Hotel Fauchere and Annex

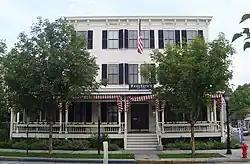
Hotel Fauchere, August 2011

The Hotel Fauchere and Annex is an historic hotel which is located in Milford, Pike County, Pennsylvania.